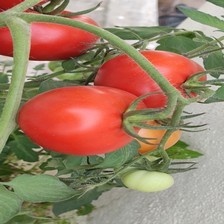
Label: tomato